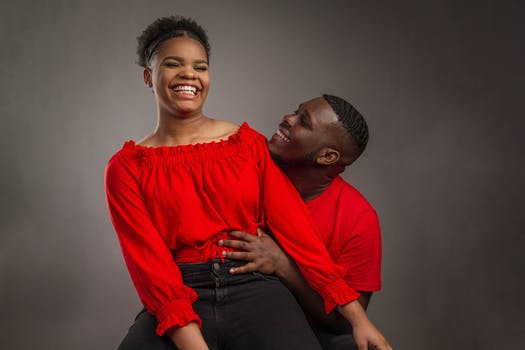
Label: No Watermark